Giovanni Colonna (died 1245)

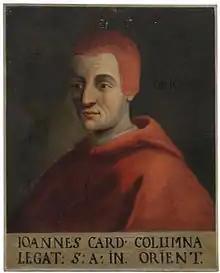
Posthumous portrait of Colonna

Giovanni Colonna (died 28 January 1245) was a cardinal of the Catholic Church.